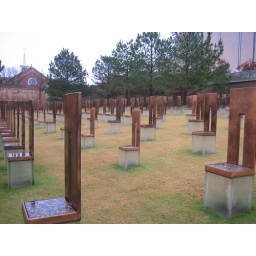
Each chair represents a person that was lost in the oklahoma city bombing.